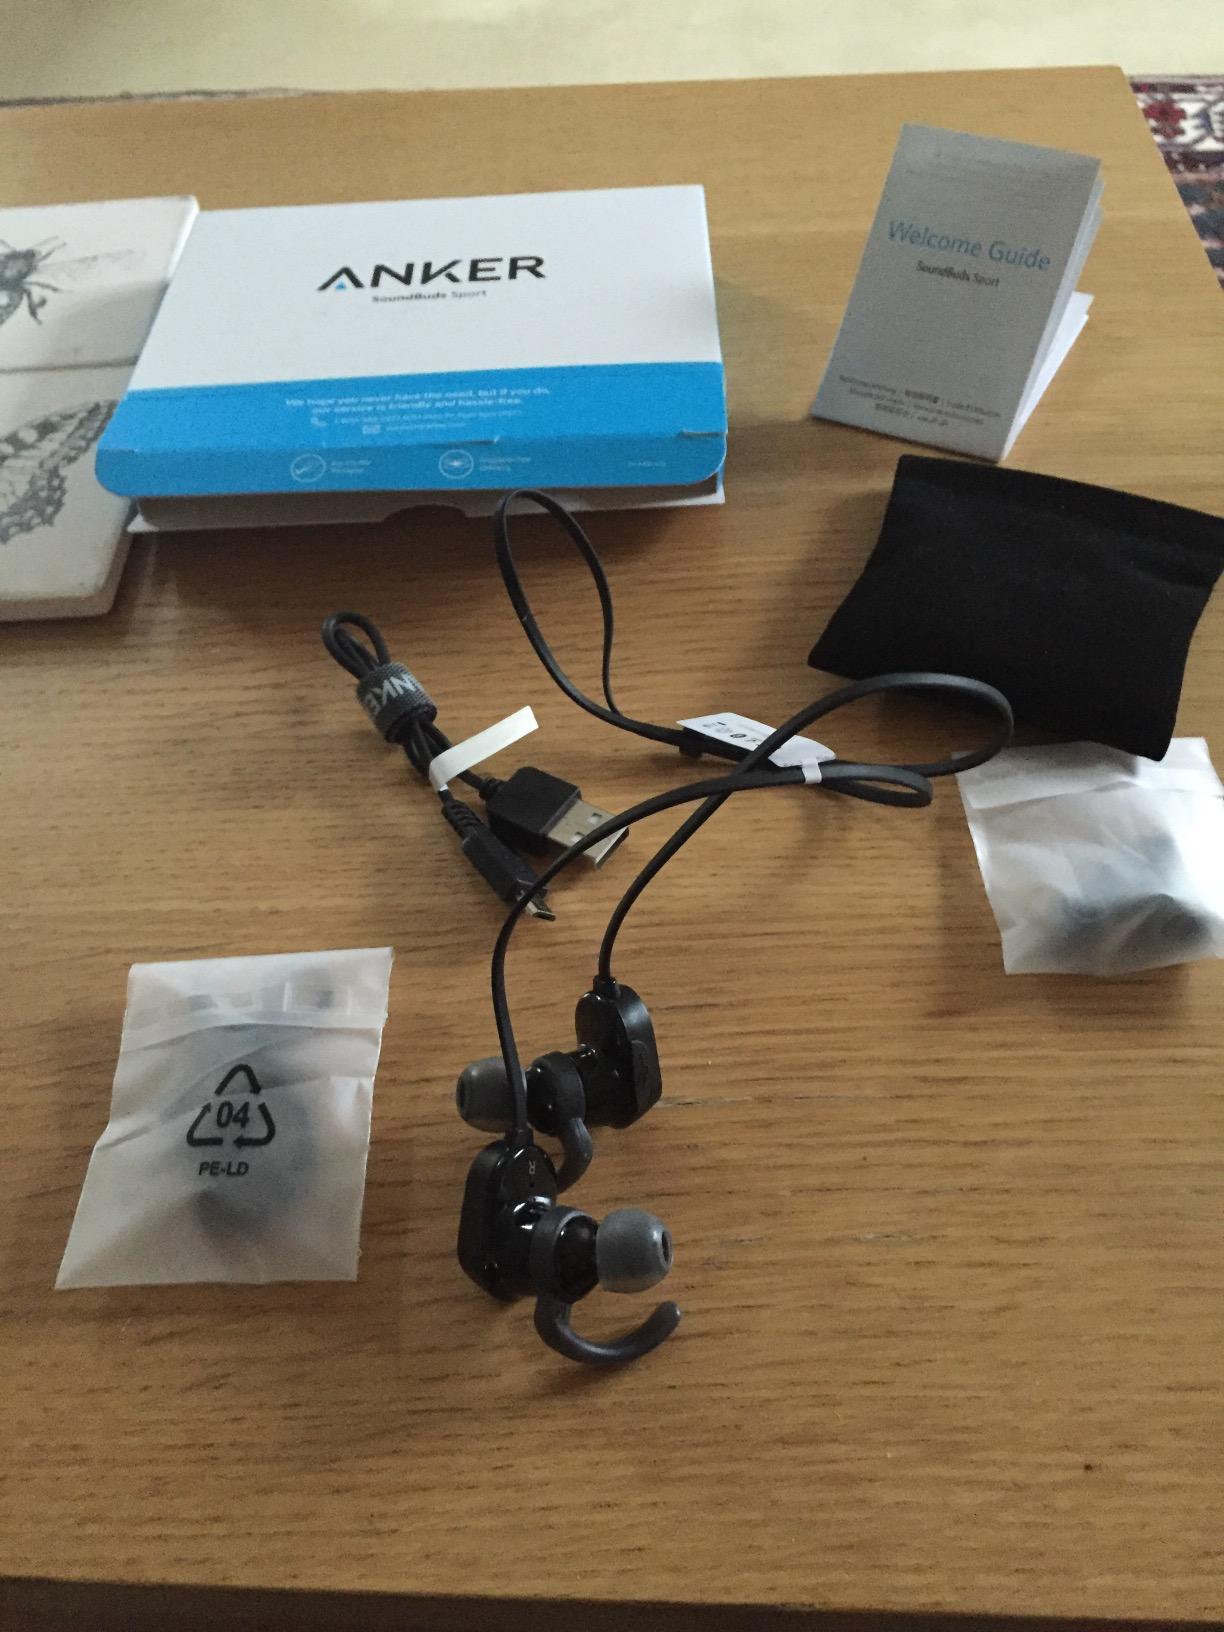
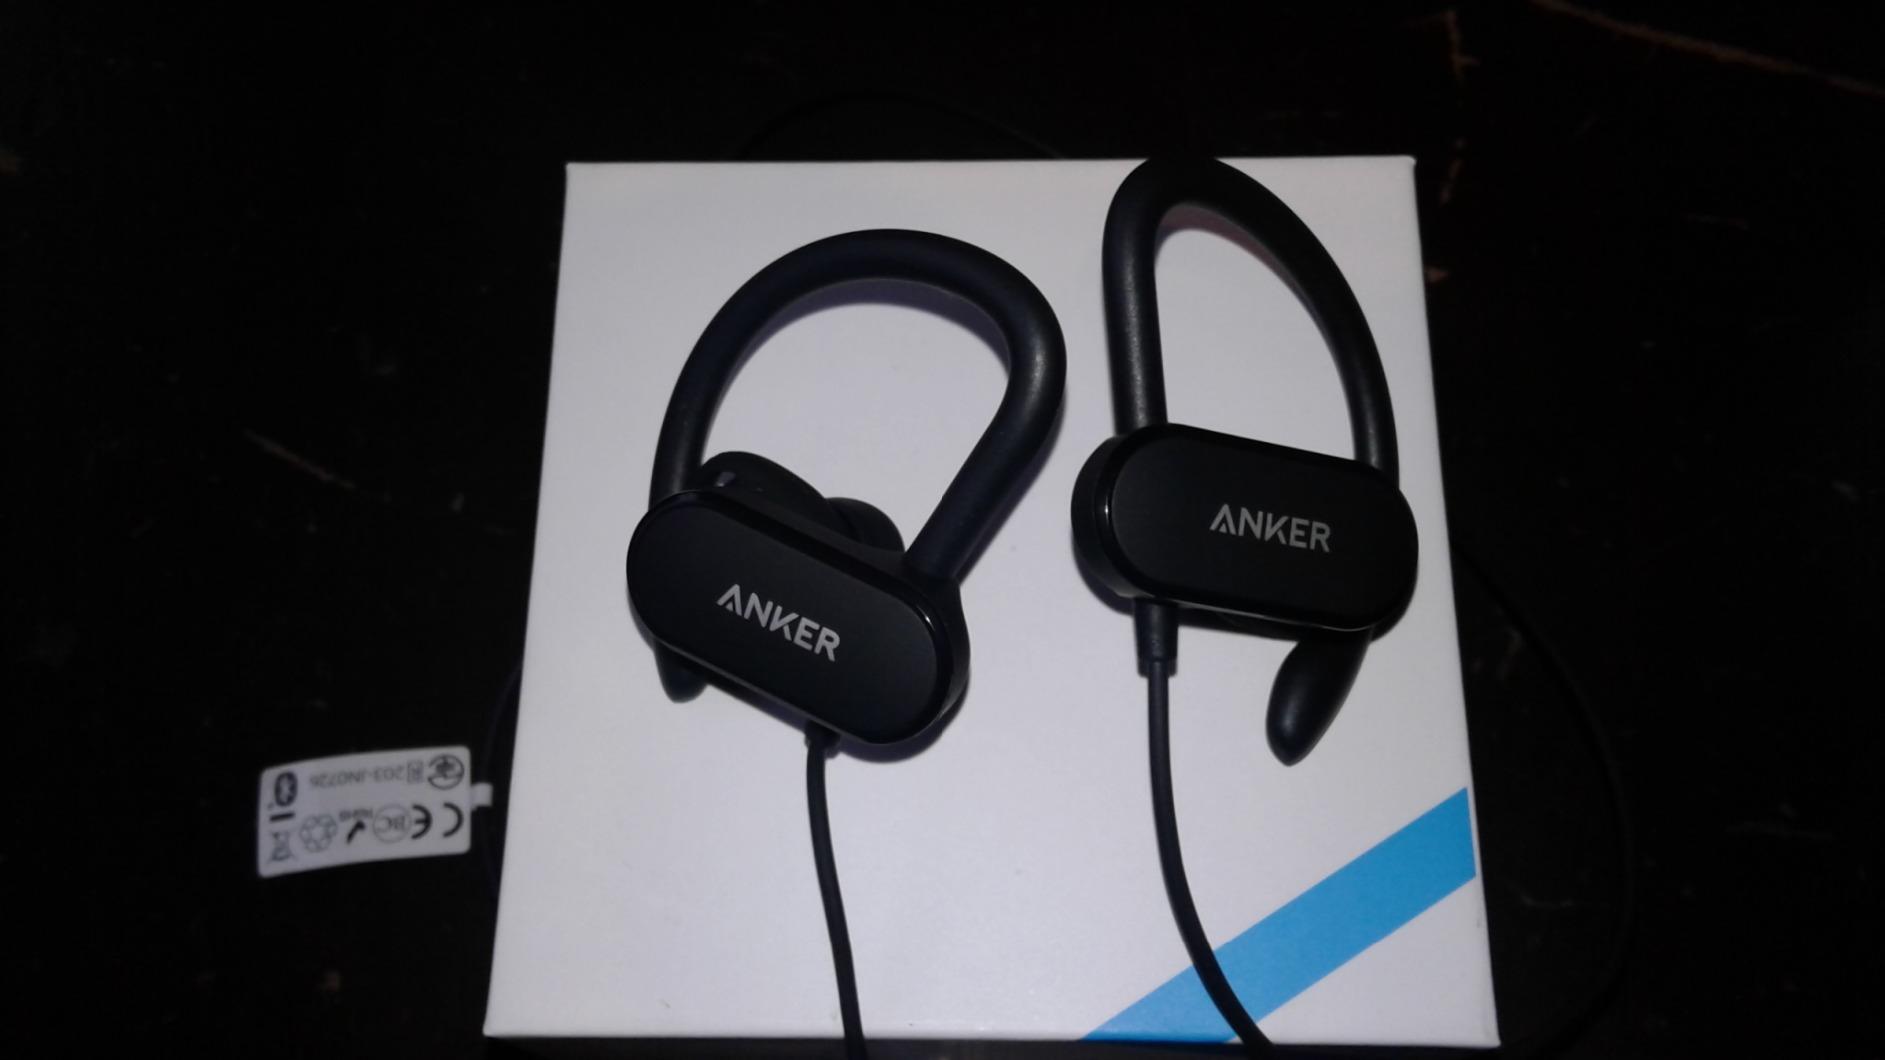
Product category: headphones
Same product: no